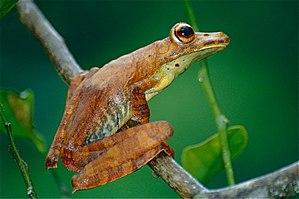
Hypsiboas boans est une espèce d'amphibiens de la famille des Hylidae.